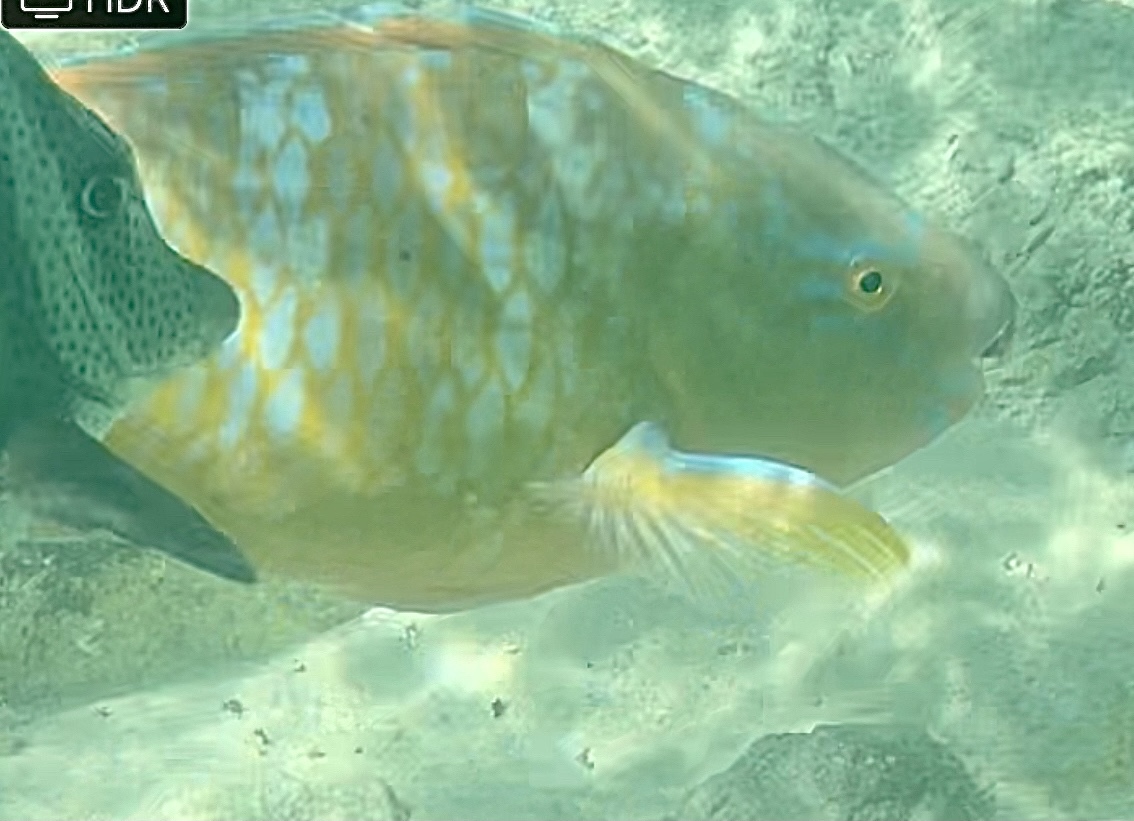
Scarus ghobban (Blue-barred Parrotfish)